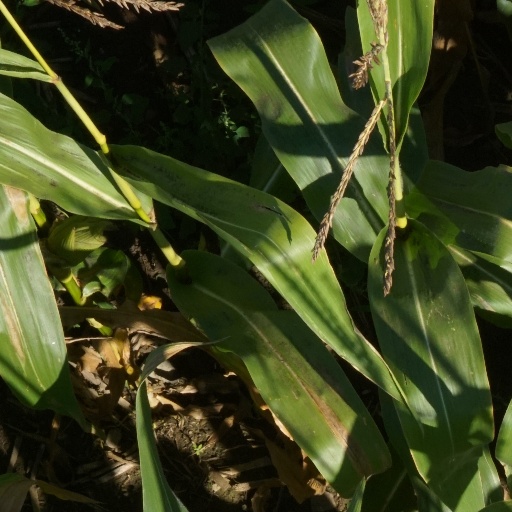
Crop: maize; corn